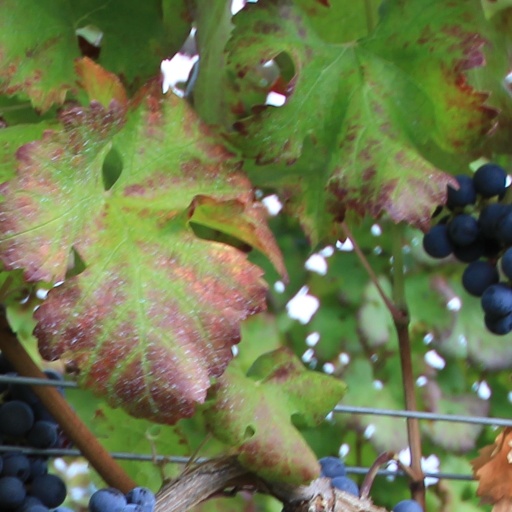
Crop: grape